Castell Malgwyn

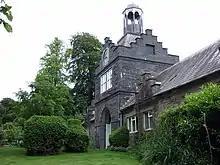
Castle Malgwyn Stable Block

After Hammet's death in 1802 the estate passed to his son, John. By 1806 the works were demolished and on John's early death in 1811 the house contents were sold. When Sir Benjamin's wife Lady Louisa died in 1824 the estate was sold to Abel Anthony Gower of Glandovan, who let the property. On Gower's death in 1837 his nephew, Abel Lewes Gower, inherited and moved in, investing a large amount of money on improving the property, commissioning Ambrose Poynter to build the lodge, grand entrance and stable court. When he also died young in 1849 his widow remained in residence until her own death in 1886, when it passed to Abel Lewes's brother, Robert Frederick Gower, who had also inherited Glandovan from their father. Castell Malgwyn passed down in the Gower family until it was sold in 1948, and became a hotel in 1962.